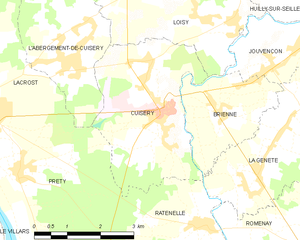
Carte des communes françaises